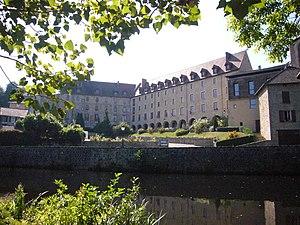
Mairie d'Eymoutiers (Haute-Vienne, France)
Le couvent des Ursulines est un ancien couvent situé sur le territoire de la commune d'Eymoutiers, dans le département de la Haute-Vienne, en France.
Cet article recense les monuments historiques de la Haute-Vienne, en France.
Eymoutiers est une commune française située dans le département de la Haute-Vienne en région Nouvelle-Aquitaine.
François Richard, né en 1733 et mort en 1814 à Limoges, en Haute-Vienne, est un écrivain et poète français. Abbé, responsable d’établissement éducatif, il a produit une œuvre d’écrivain en langue limousine. François Richard a abordé des formes d’écriture assez diverses. Son œuvre, qui a connu, du vivant même de l’auteur, un grand succès, est un jalon notable dans l’histoire de la littérature limousine, dans cette période à la charnière du XVIIIᵉ siècle et du XIXᵉ siècle.